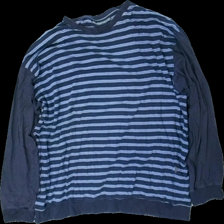
View: front
Type: Top
Category: Men
Brand: Not in the list
Brand text on label: Lifestyle
Colors: Blue
Material: 100% cotton
Pattern: Striped
Cut: Regular, C-collar
Size: XL
Season: All
Price range: <50
Recommended usage: Recycle